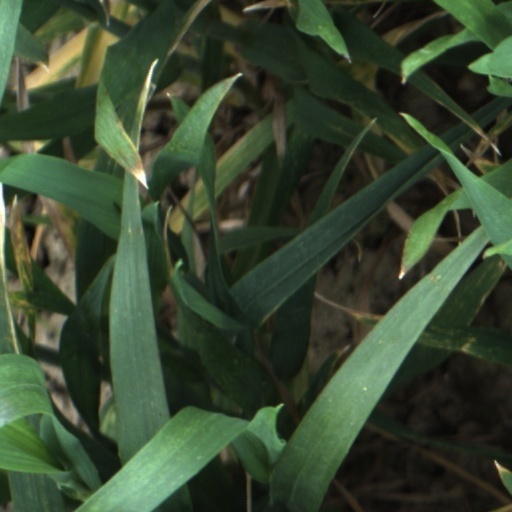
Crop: wheat